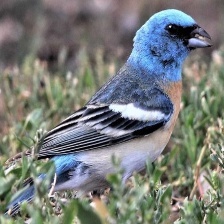
Species: LAZULI BUNTING
Scientific name: PASSERINA AMOENA
ImageNet parent category: indigo_bunting